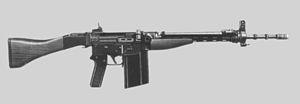
"Le SIG SG 510 est le fusil automatique d'ordonnance de l'Armée Suisse entre 1957 et 1989 sous la dénomination ""Fusil d'Assaut 7.5mm 1957"" abrégé ""F. ass. 57"", en allemand ""7.5mm Sturmgewehr 1957"" abrégé ""Stgw. 57"". Il s'agit d'un fusil automatique fabriqué pour l'armée suisse par SIG et Waffenfabrik Bern entre 1958 et 1985.